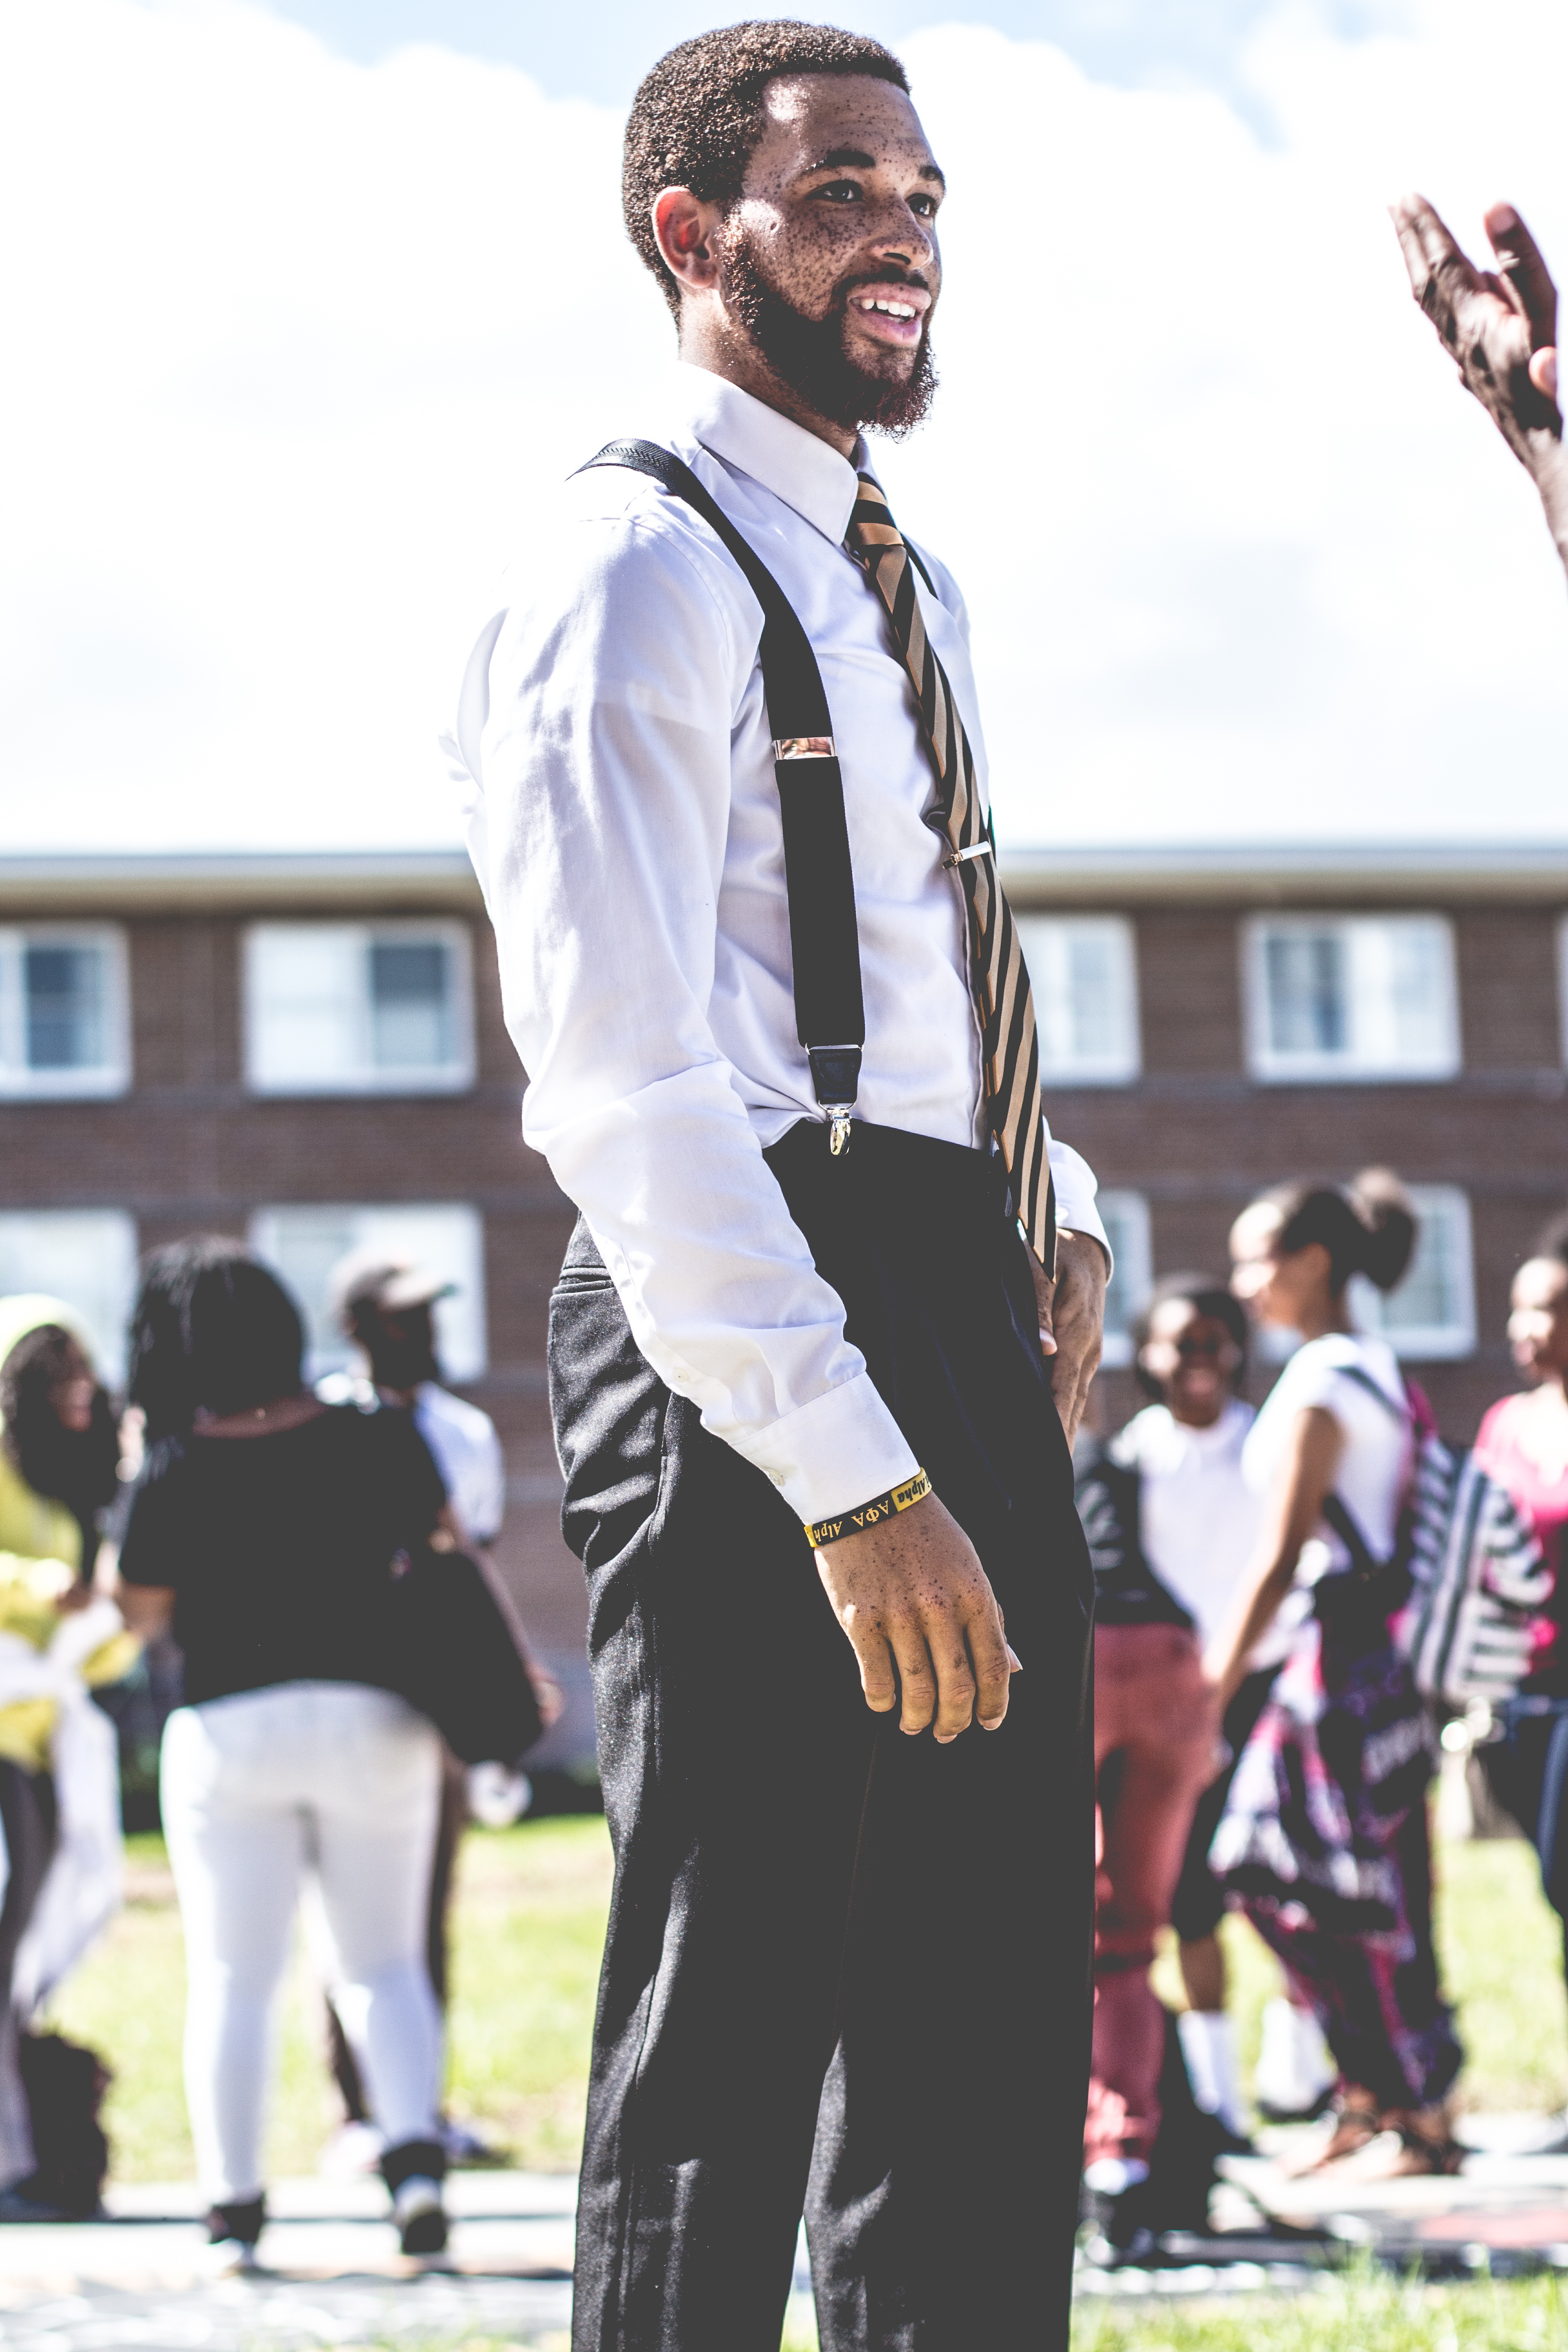
person